Sutton, Suffolk

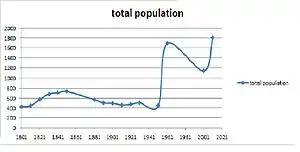
The total population in Sutton (Suffolk) from 1801 to 2011.

An electoral ward in the same name exists. This ward includes Bromeswell and had a total population of 3,014 at the 2011 Census.